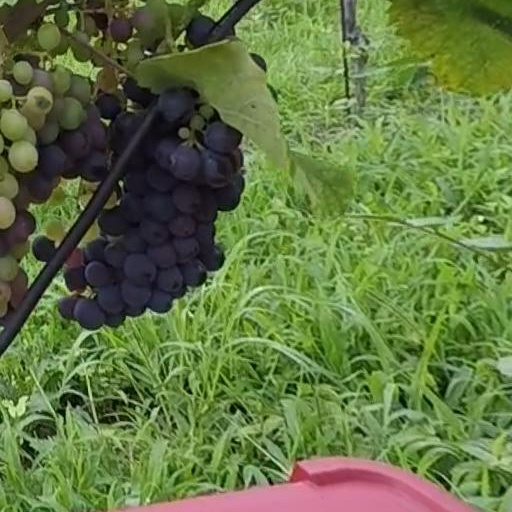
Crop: grape